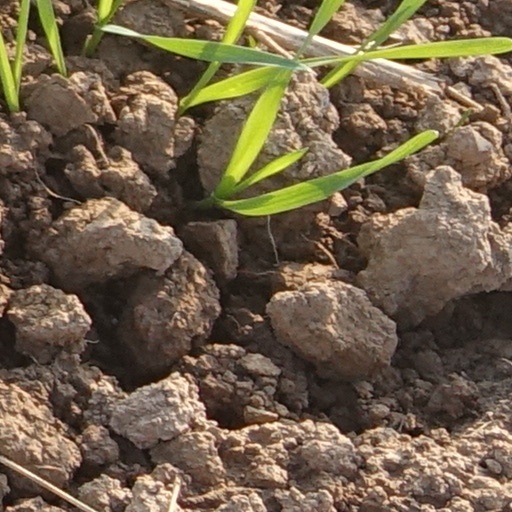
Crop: wheat